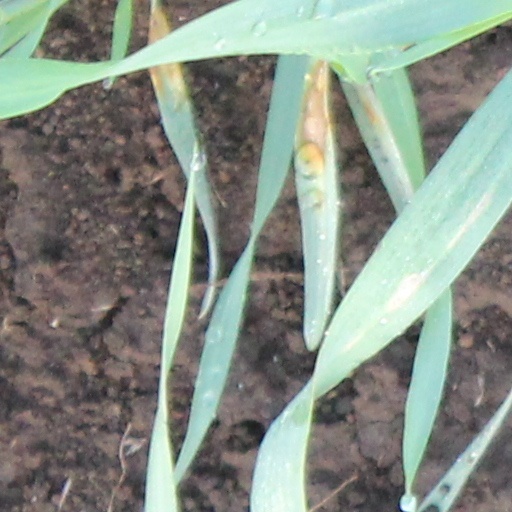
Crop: wheat